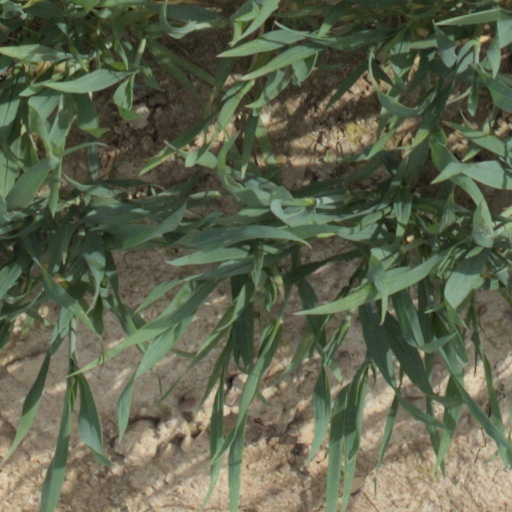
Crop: wheat